Heterodontosauridae

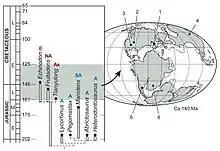
Biogeographic distribution of heterodontosaurids in time

While originally known only from the Early Jurassic of southern Africa, heterodontosaurid remains are now known from four continents. Early in heterodontosaurid history, the supercontinent Pangaea was still largely intact, allowing the family to achieve a near-worldwide distribution. The oldest known possible heterodontosaurid remains are a jaw fragment and isolated teeth from the Laguna Colorada Formation of Argentina, which dates back to the Late Triassic. These remains have a derived morphology similar to "Heterodontosaurus", including a caniniform with serrations on both anterior and posterior edges, as well as high-crowned maxillary teeth lacking a cingulum. Irmis "et al." (2007) tentatively agreed that this fossil material represents a heterodontosaurid, but stated that additional material is needed to confirm this assignment because the specimen is poorly preserved, while Sereno (2012) only stated that this material may represent an ornithischian or even specifically a heterodontosaurid. Olsen, Kent & Whiteside (2010) noted that the age of the Laguna Colorada Formation itself is poorly constrained, and thus it wasn't conclusively determined whether the putative heterodontosaurid from this formation is of Triassic or Jurassic age. The most diverse heterodontosaurid fauna comes from the Early Jurassic of southern Africa, where fossils of "Heterodontosaurus", "Abrictosaurus", "Lycorhinus", and the dubious "Geranosaurus" are found.